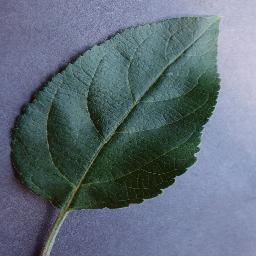
Label: Apple___healthy